KJ Smith

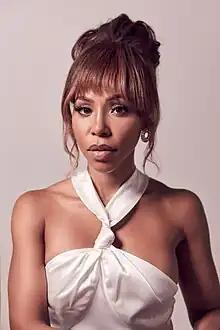

Khaneshia Smith Black (née Smith) , (born 6 May 1985) known professionally as KJ Smith, is an American actress, known for her role as Andrea "Andi" Barnes in the comedy-drama, "Sistas".